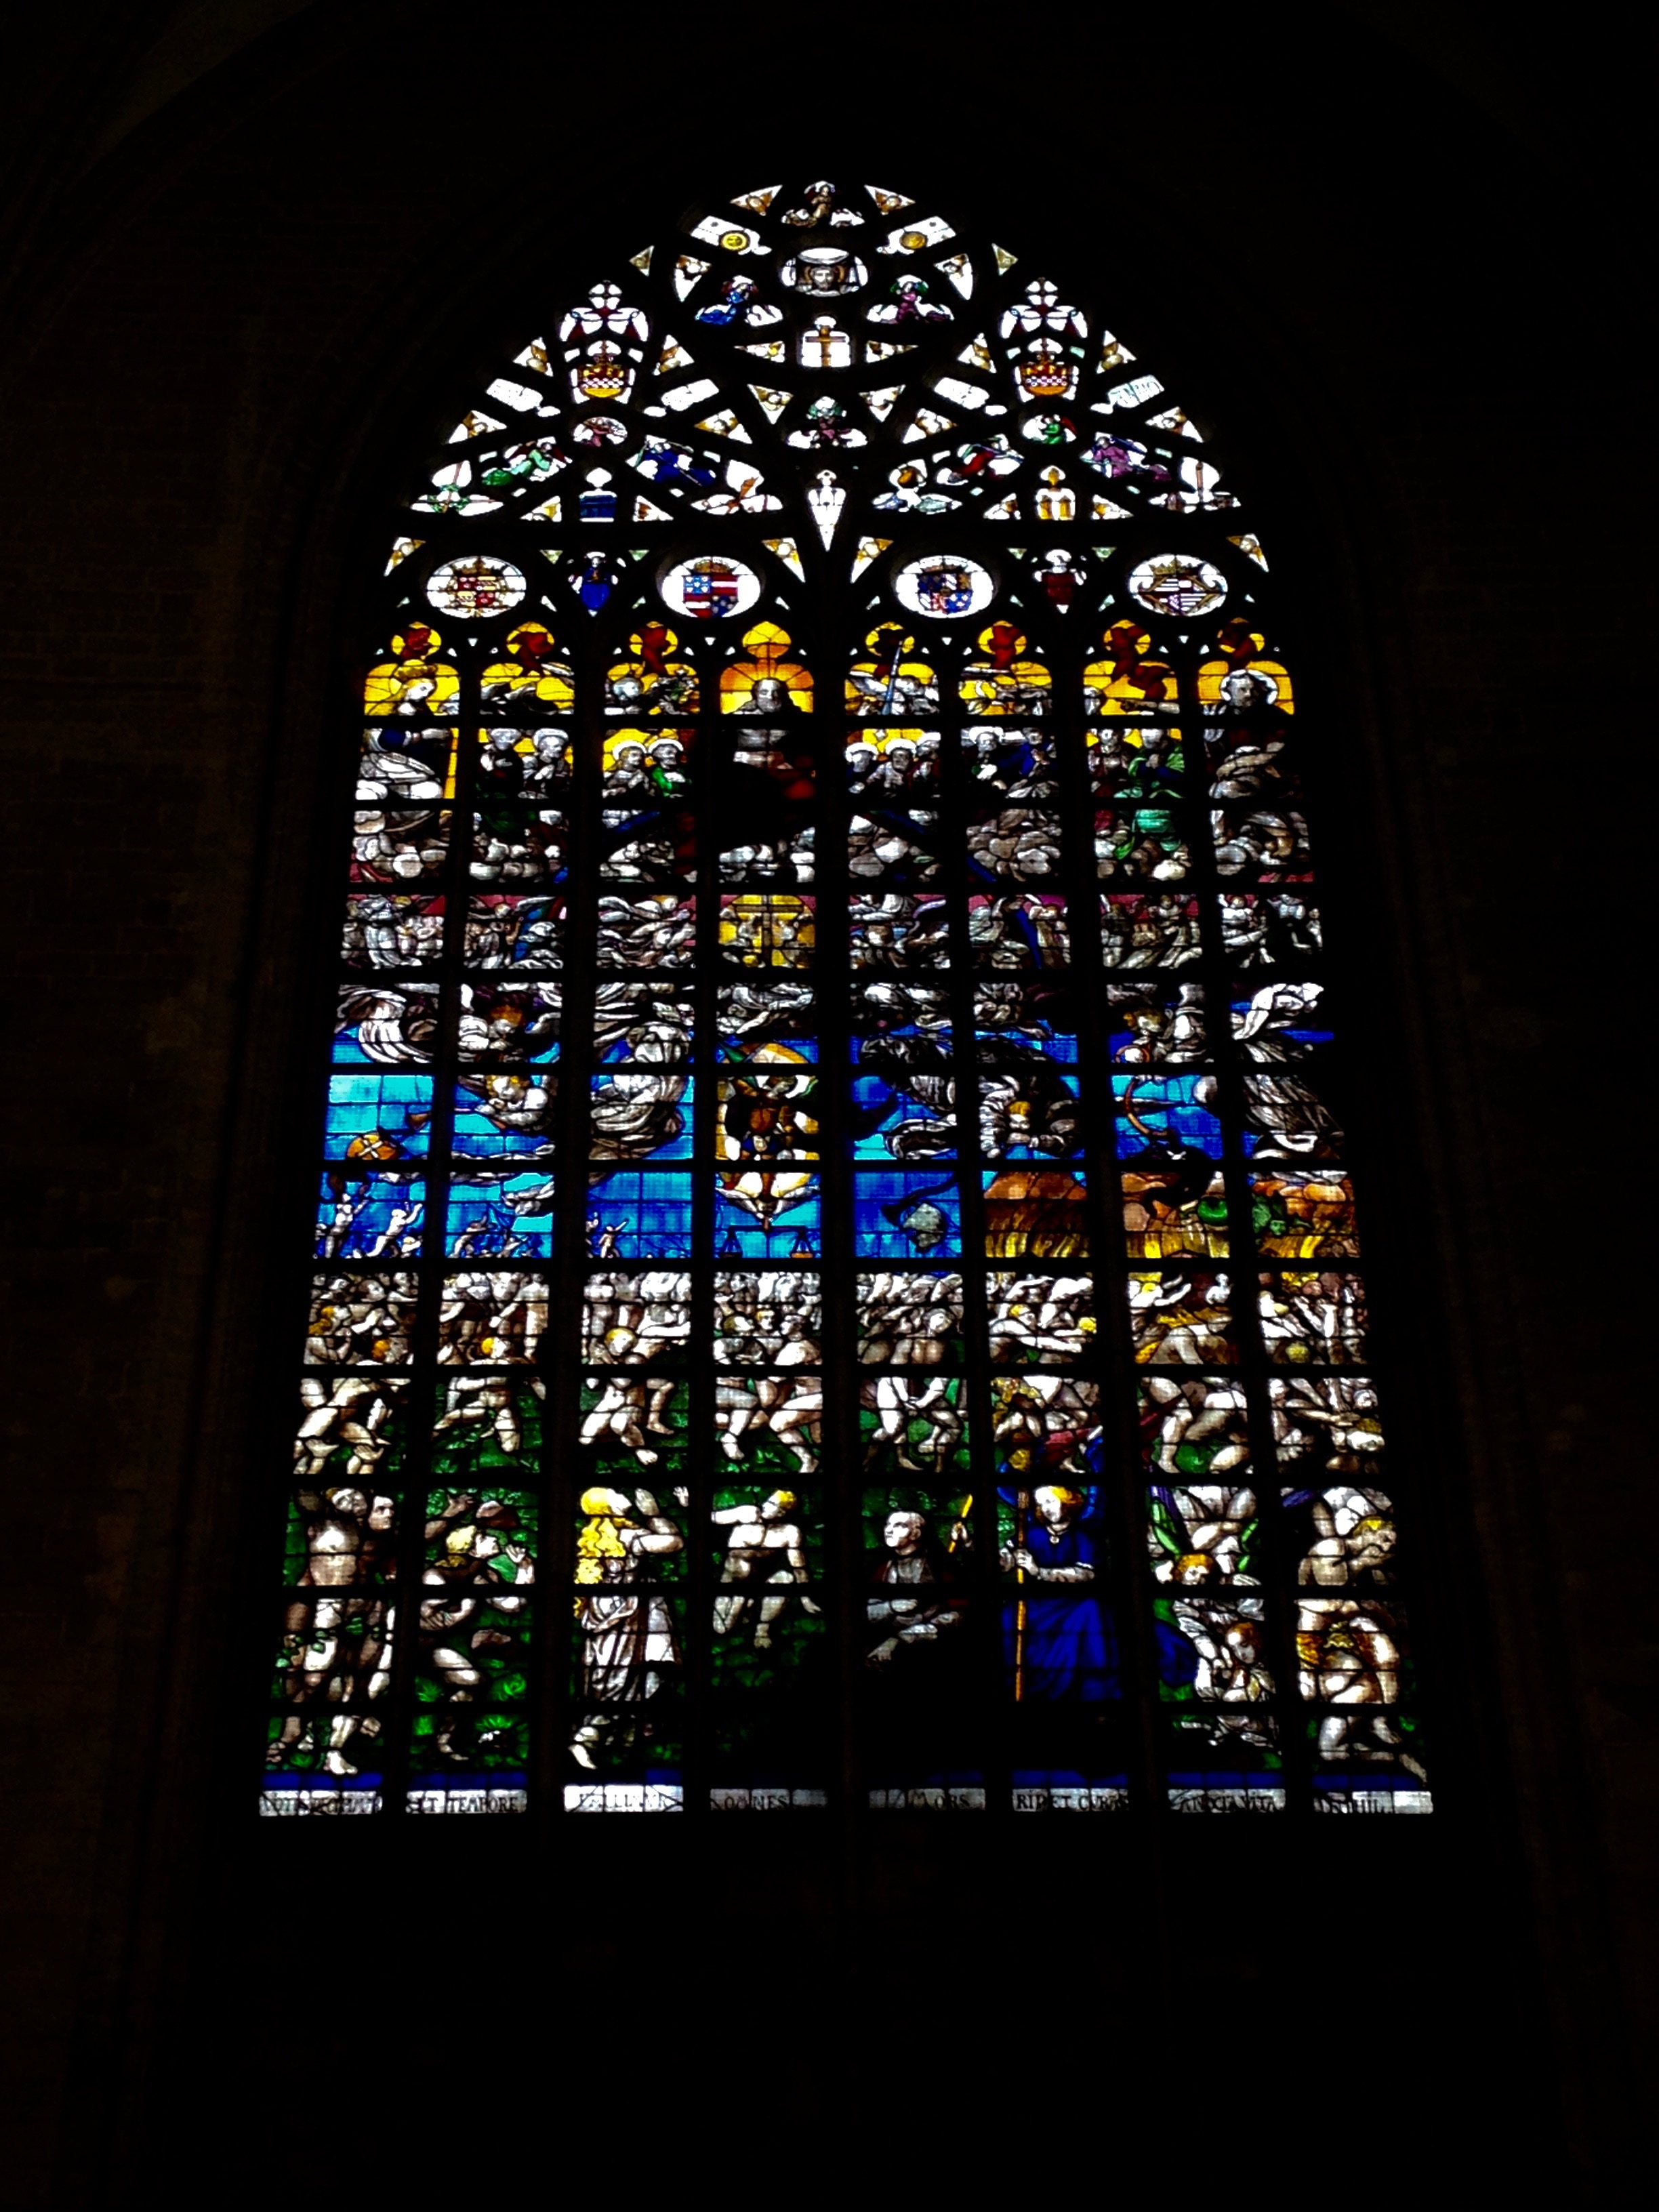
light, architecture, window, glass, view, building, monument, religion, church, tourism, material, gothic, stained glass, sculpture, religious, brussels, tour, colors, temple, faith, symmetry, message, jesus, christianity, sacred, god, monuments, decorating, stained glass window, catholicism, the art of, pane, sacral, the cathedral, the basilica, interior of the church